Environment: real
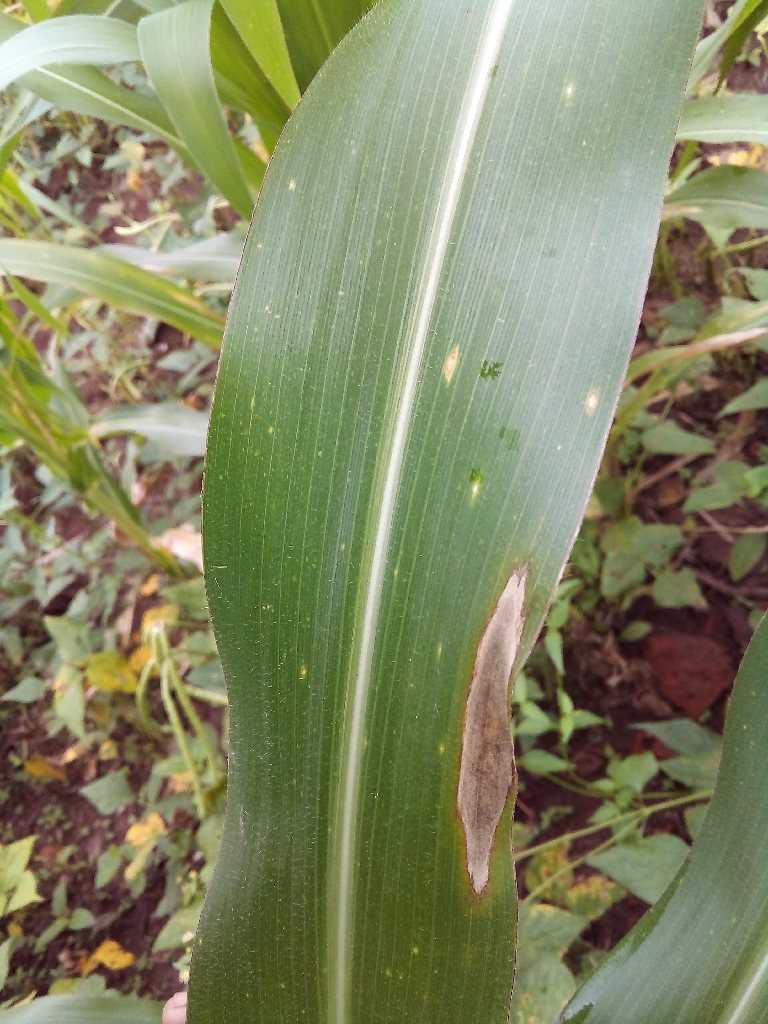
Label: northern_corn_leaf_blight